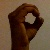
The image shows a hand gesture representing the letter 'O' in Indian Sign Language.